Belém, Lisbon

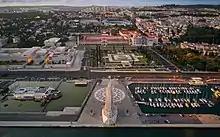
An aerial view of Belém's "Praça do Império" (Imperial Square).

In 1770, during the reign of Joseph I, the ecclesiastical parish of São Pedro de Alcântara, including the territory east of the Alcântra River, was established, thus deannexing it from Ajuda. The barrio of Belém was officially constituted with its own judicial and administrative authority, and included the ecclesiastical parish of Ajuda, part of Alcântra and Santa Isabel, as well as the parishes of Benfica, Belas, Barcarena and Carnaxide.